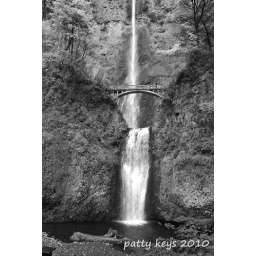
Multnomah Falls in black and white